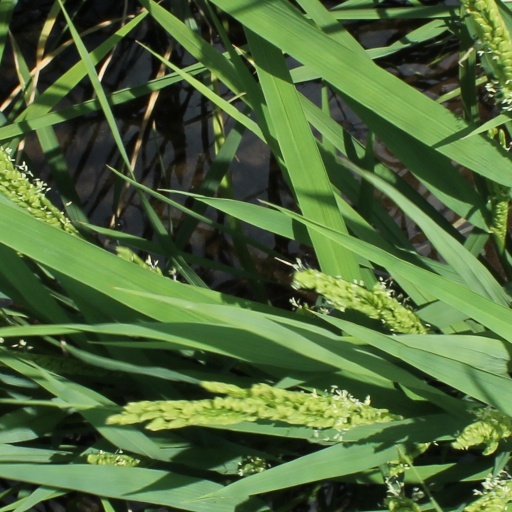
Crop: rice